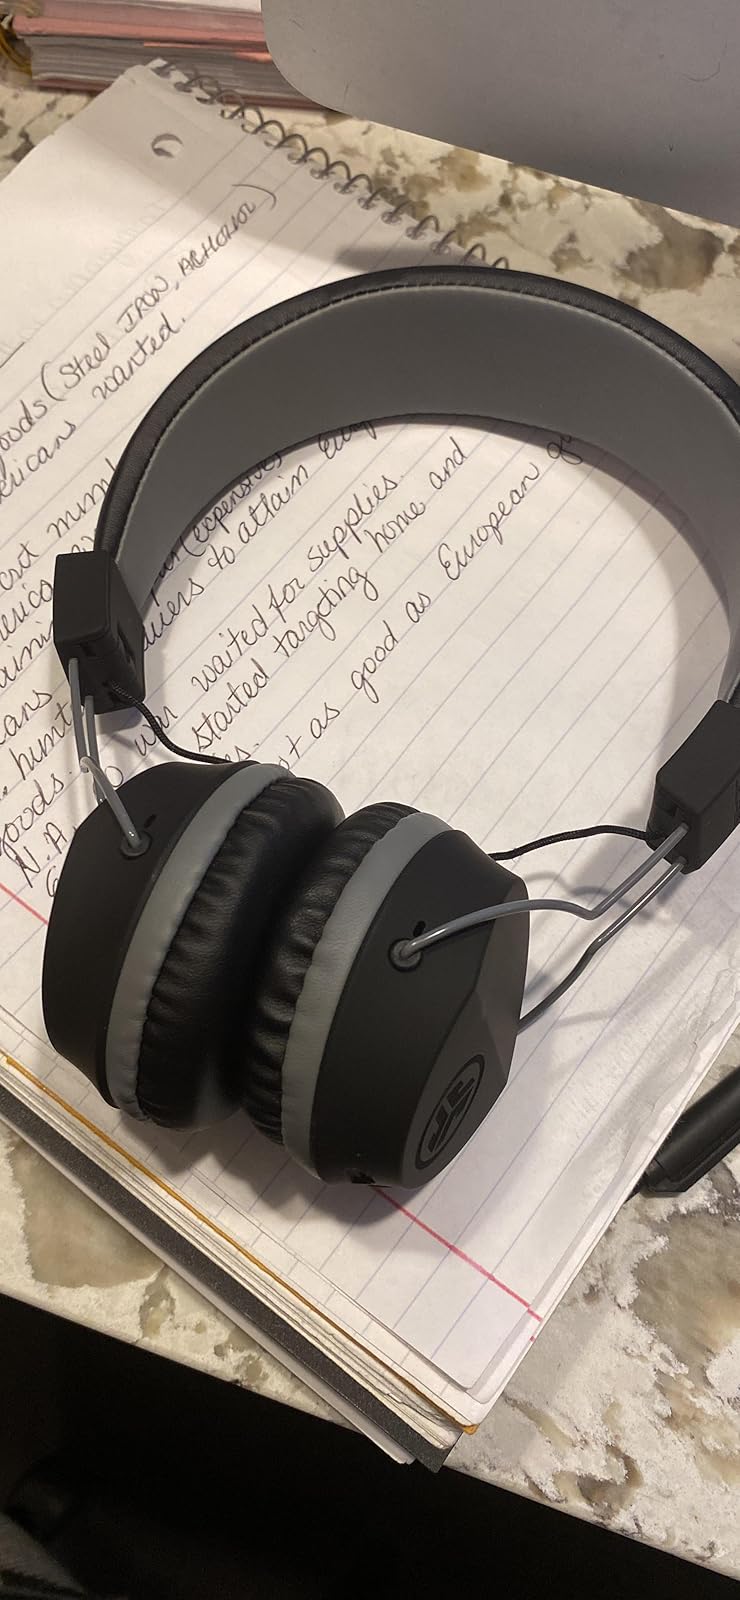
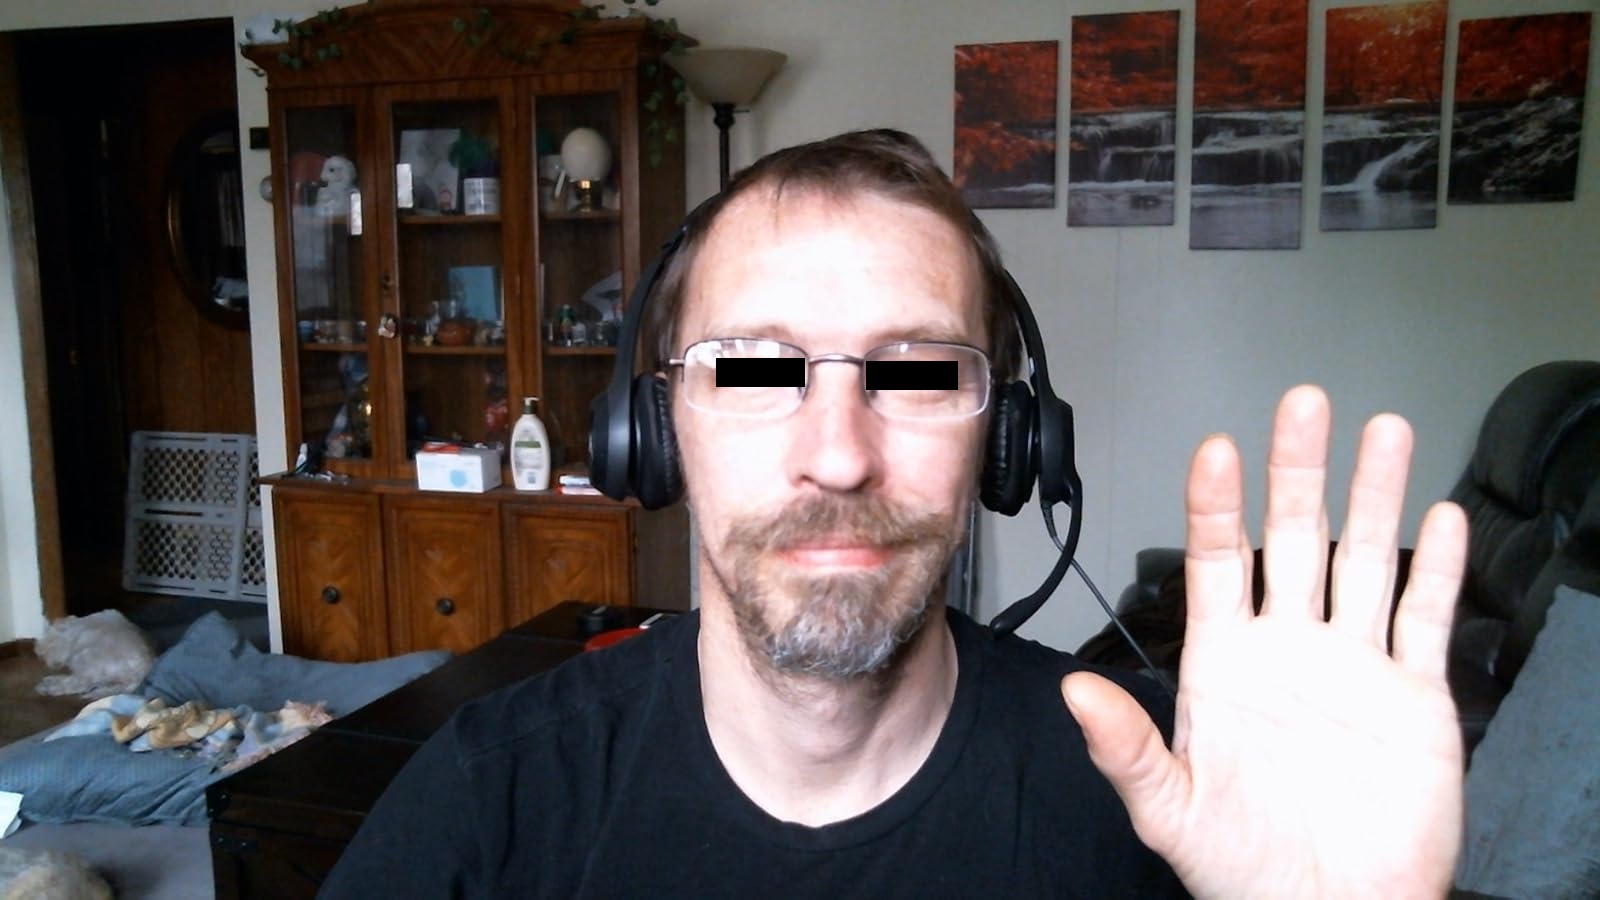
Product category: headphones
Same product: no